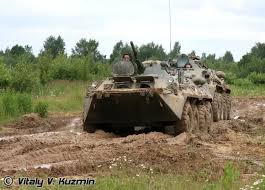
Label: BTR